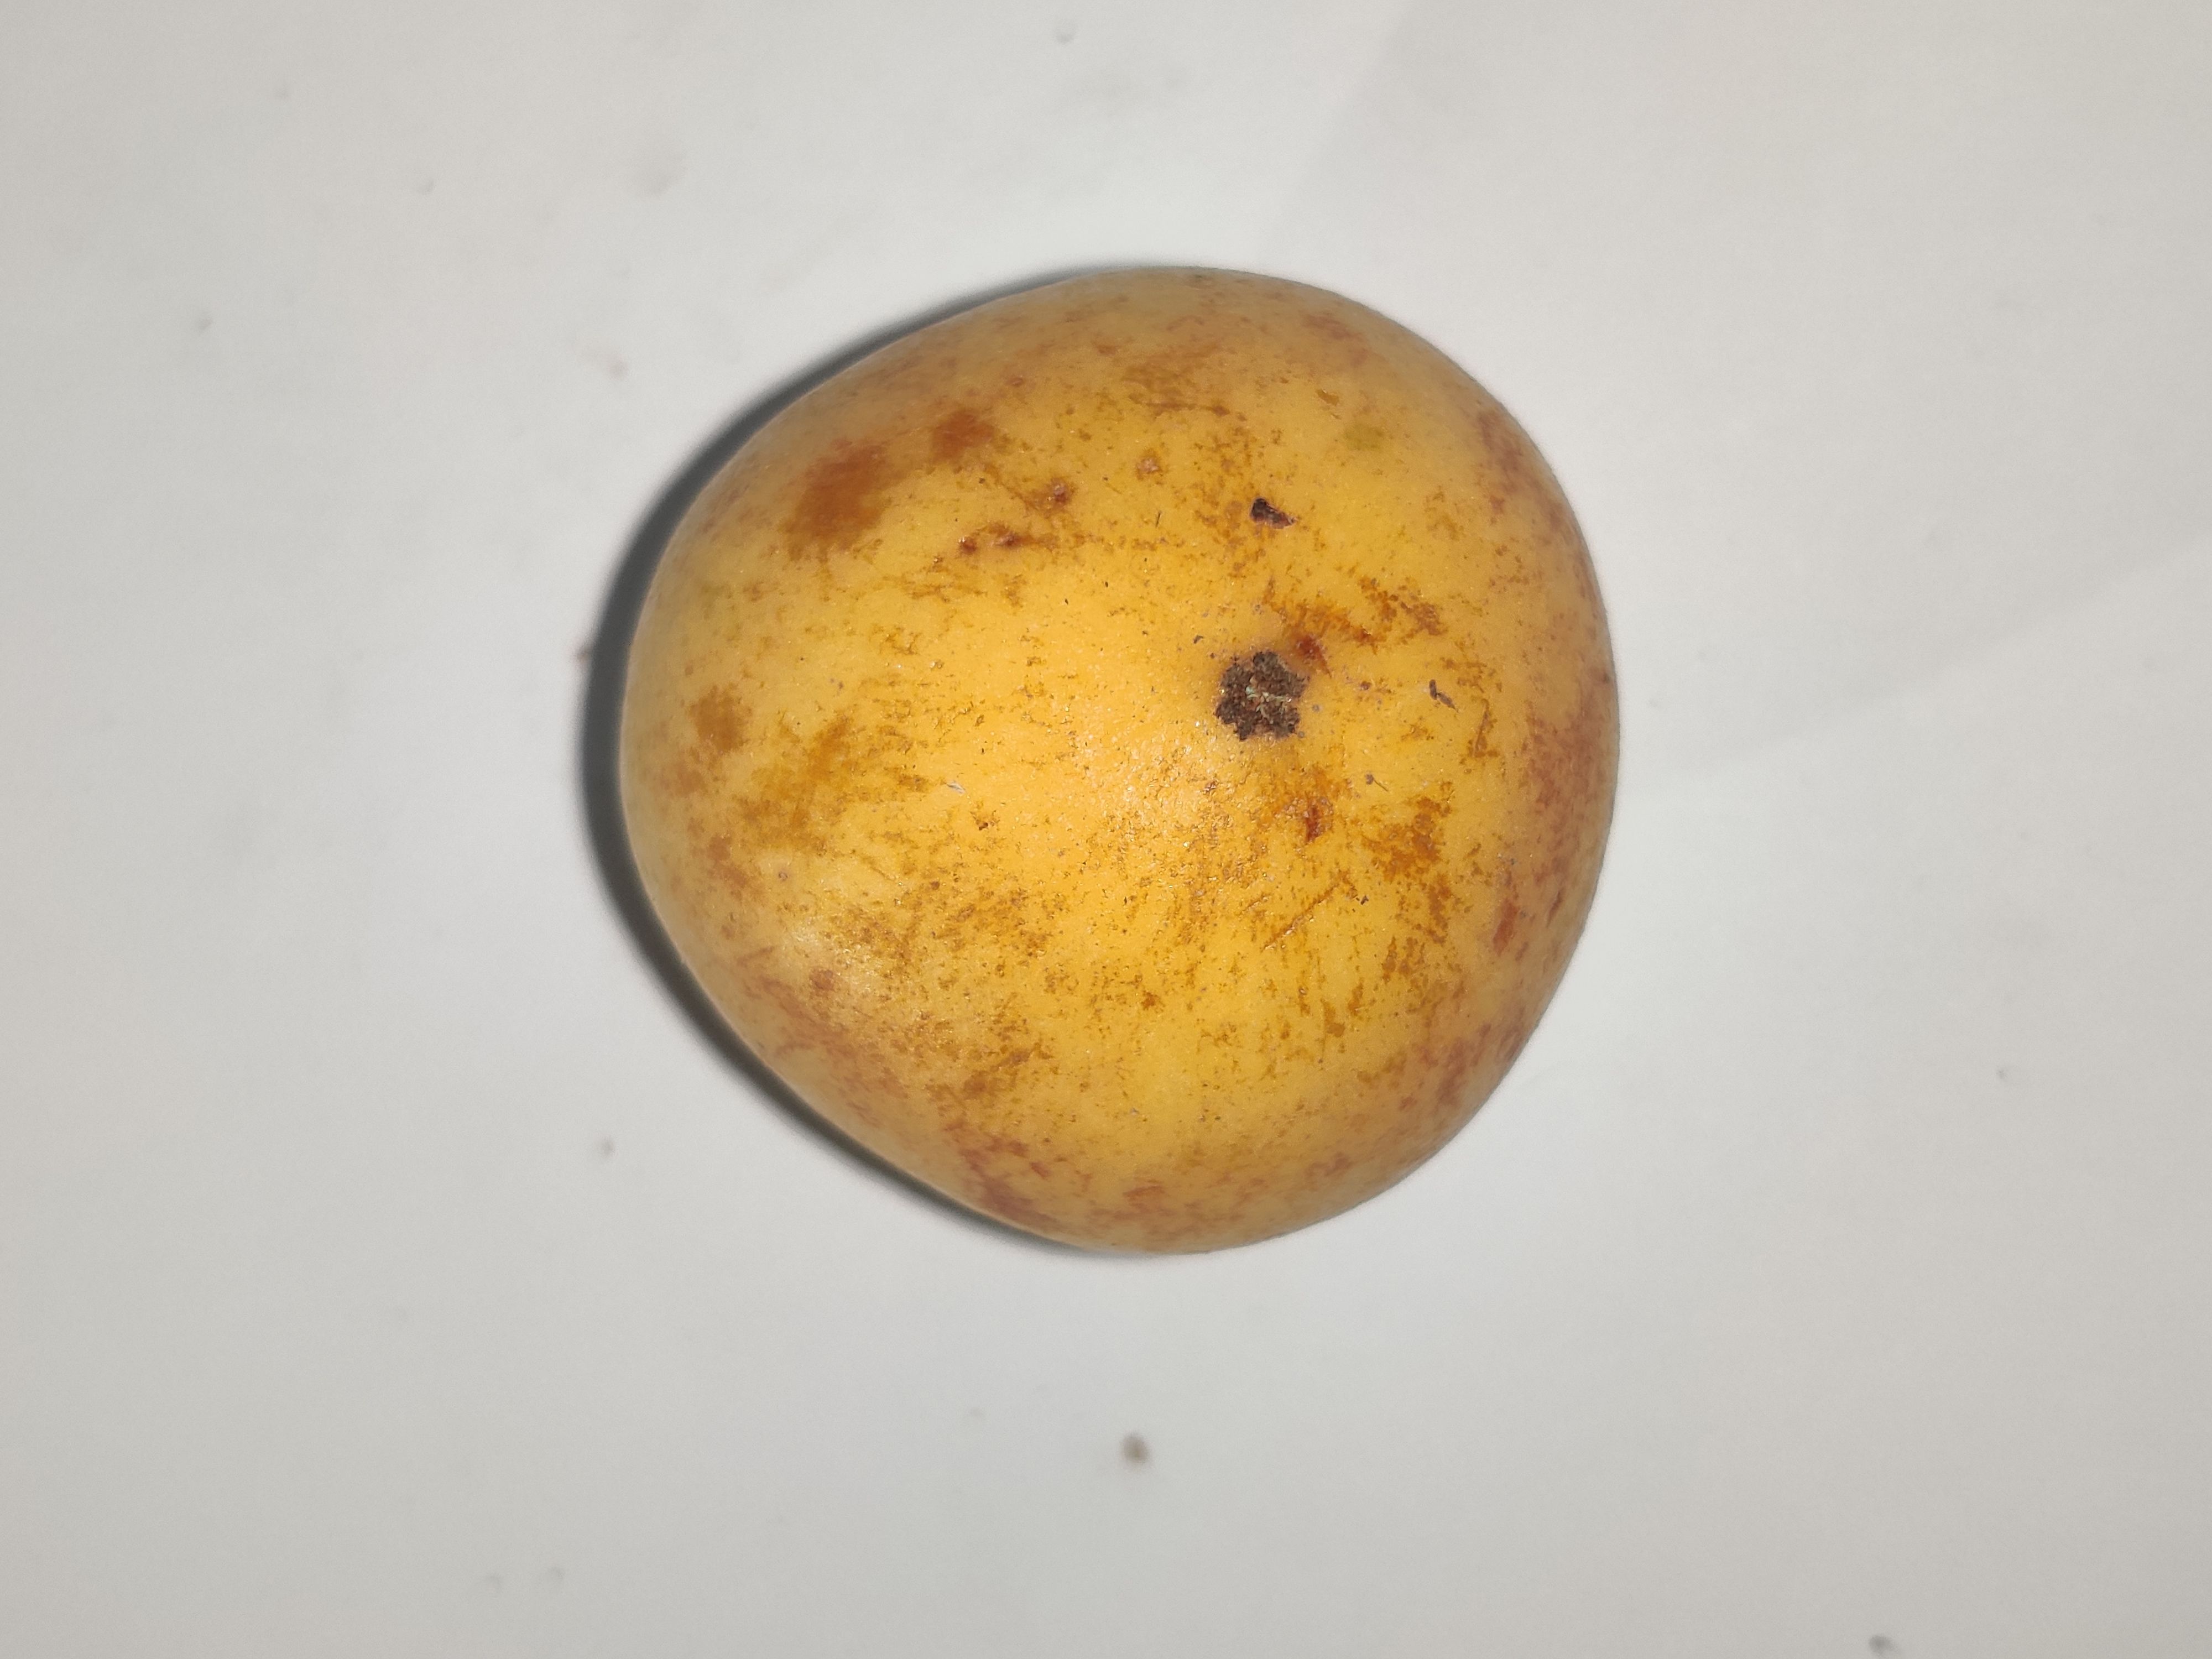
Fruit: burmese-grape
Grade: 1st-grade